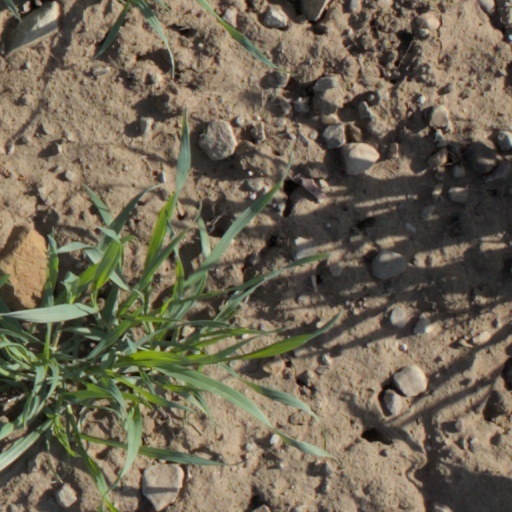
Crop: wheat